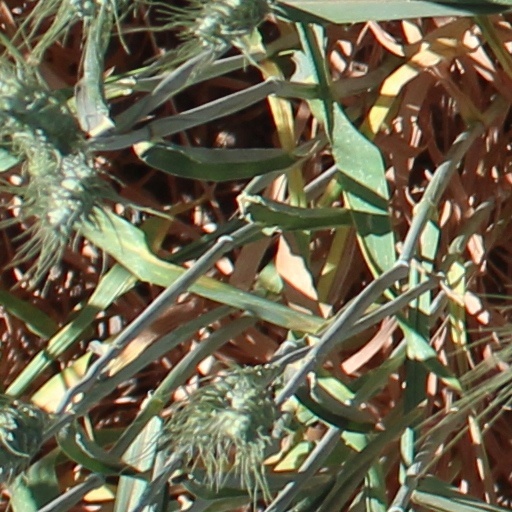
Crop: wheat